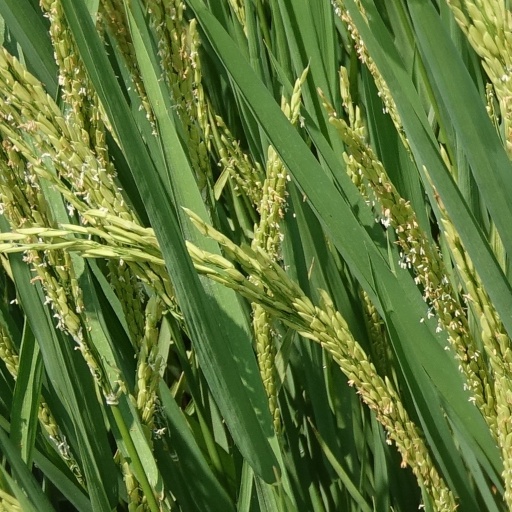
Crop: rice